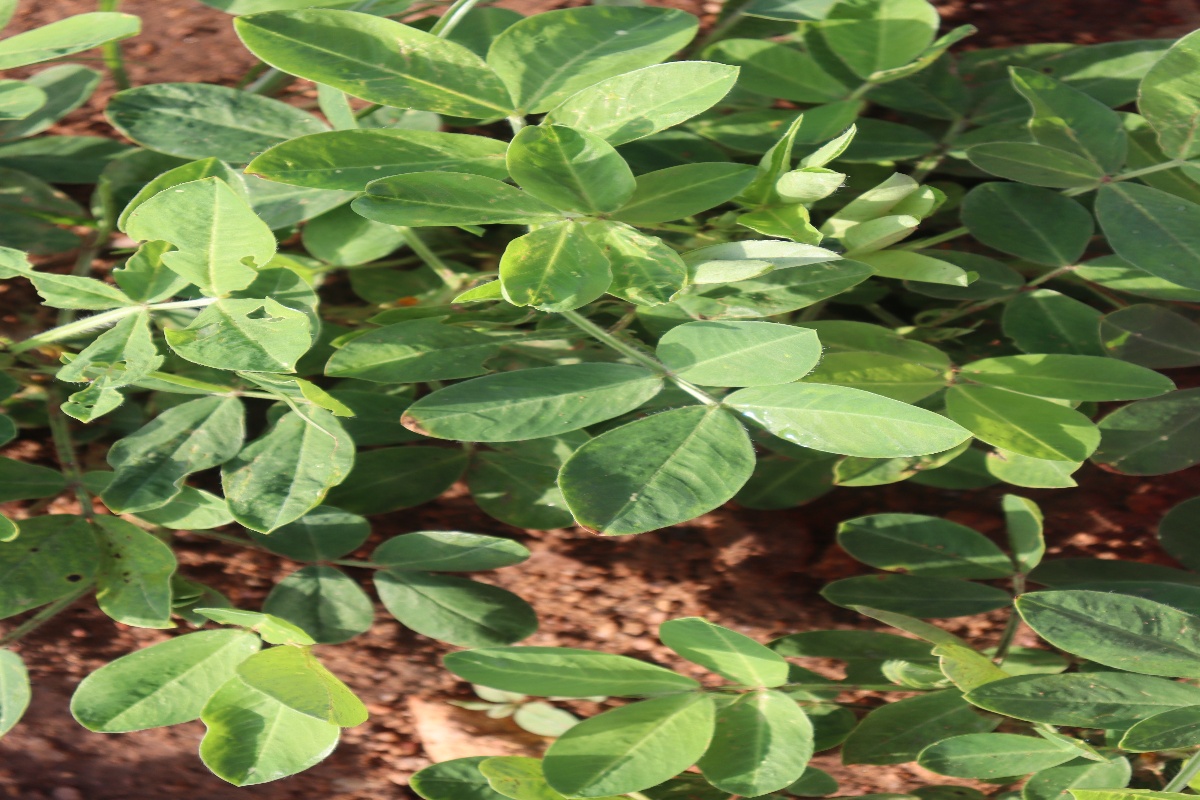
Label: early_leaf_spot